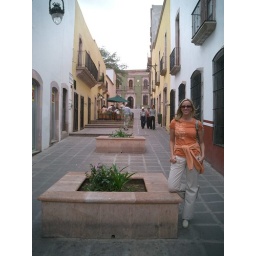
Some hottie in an orange shirt